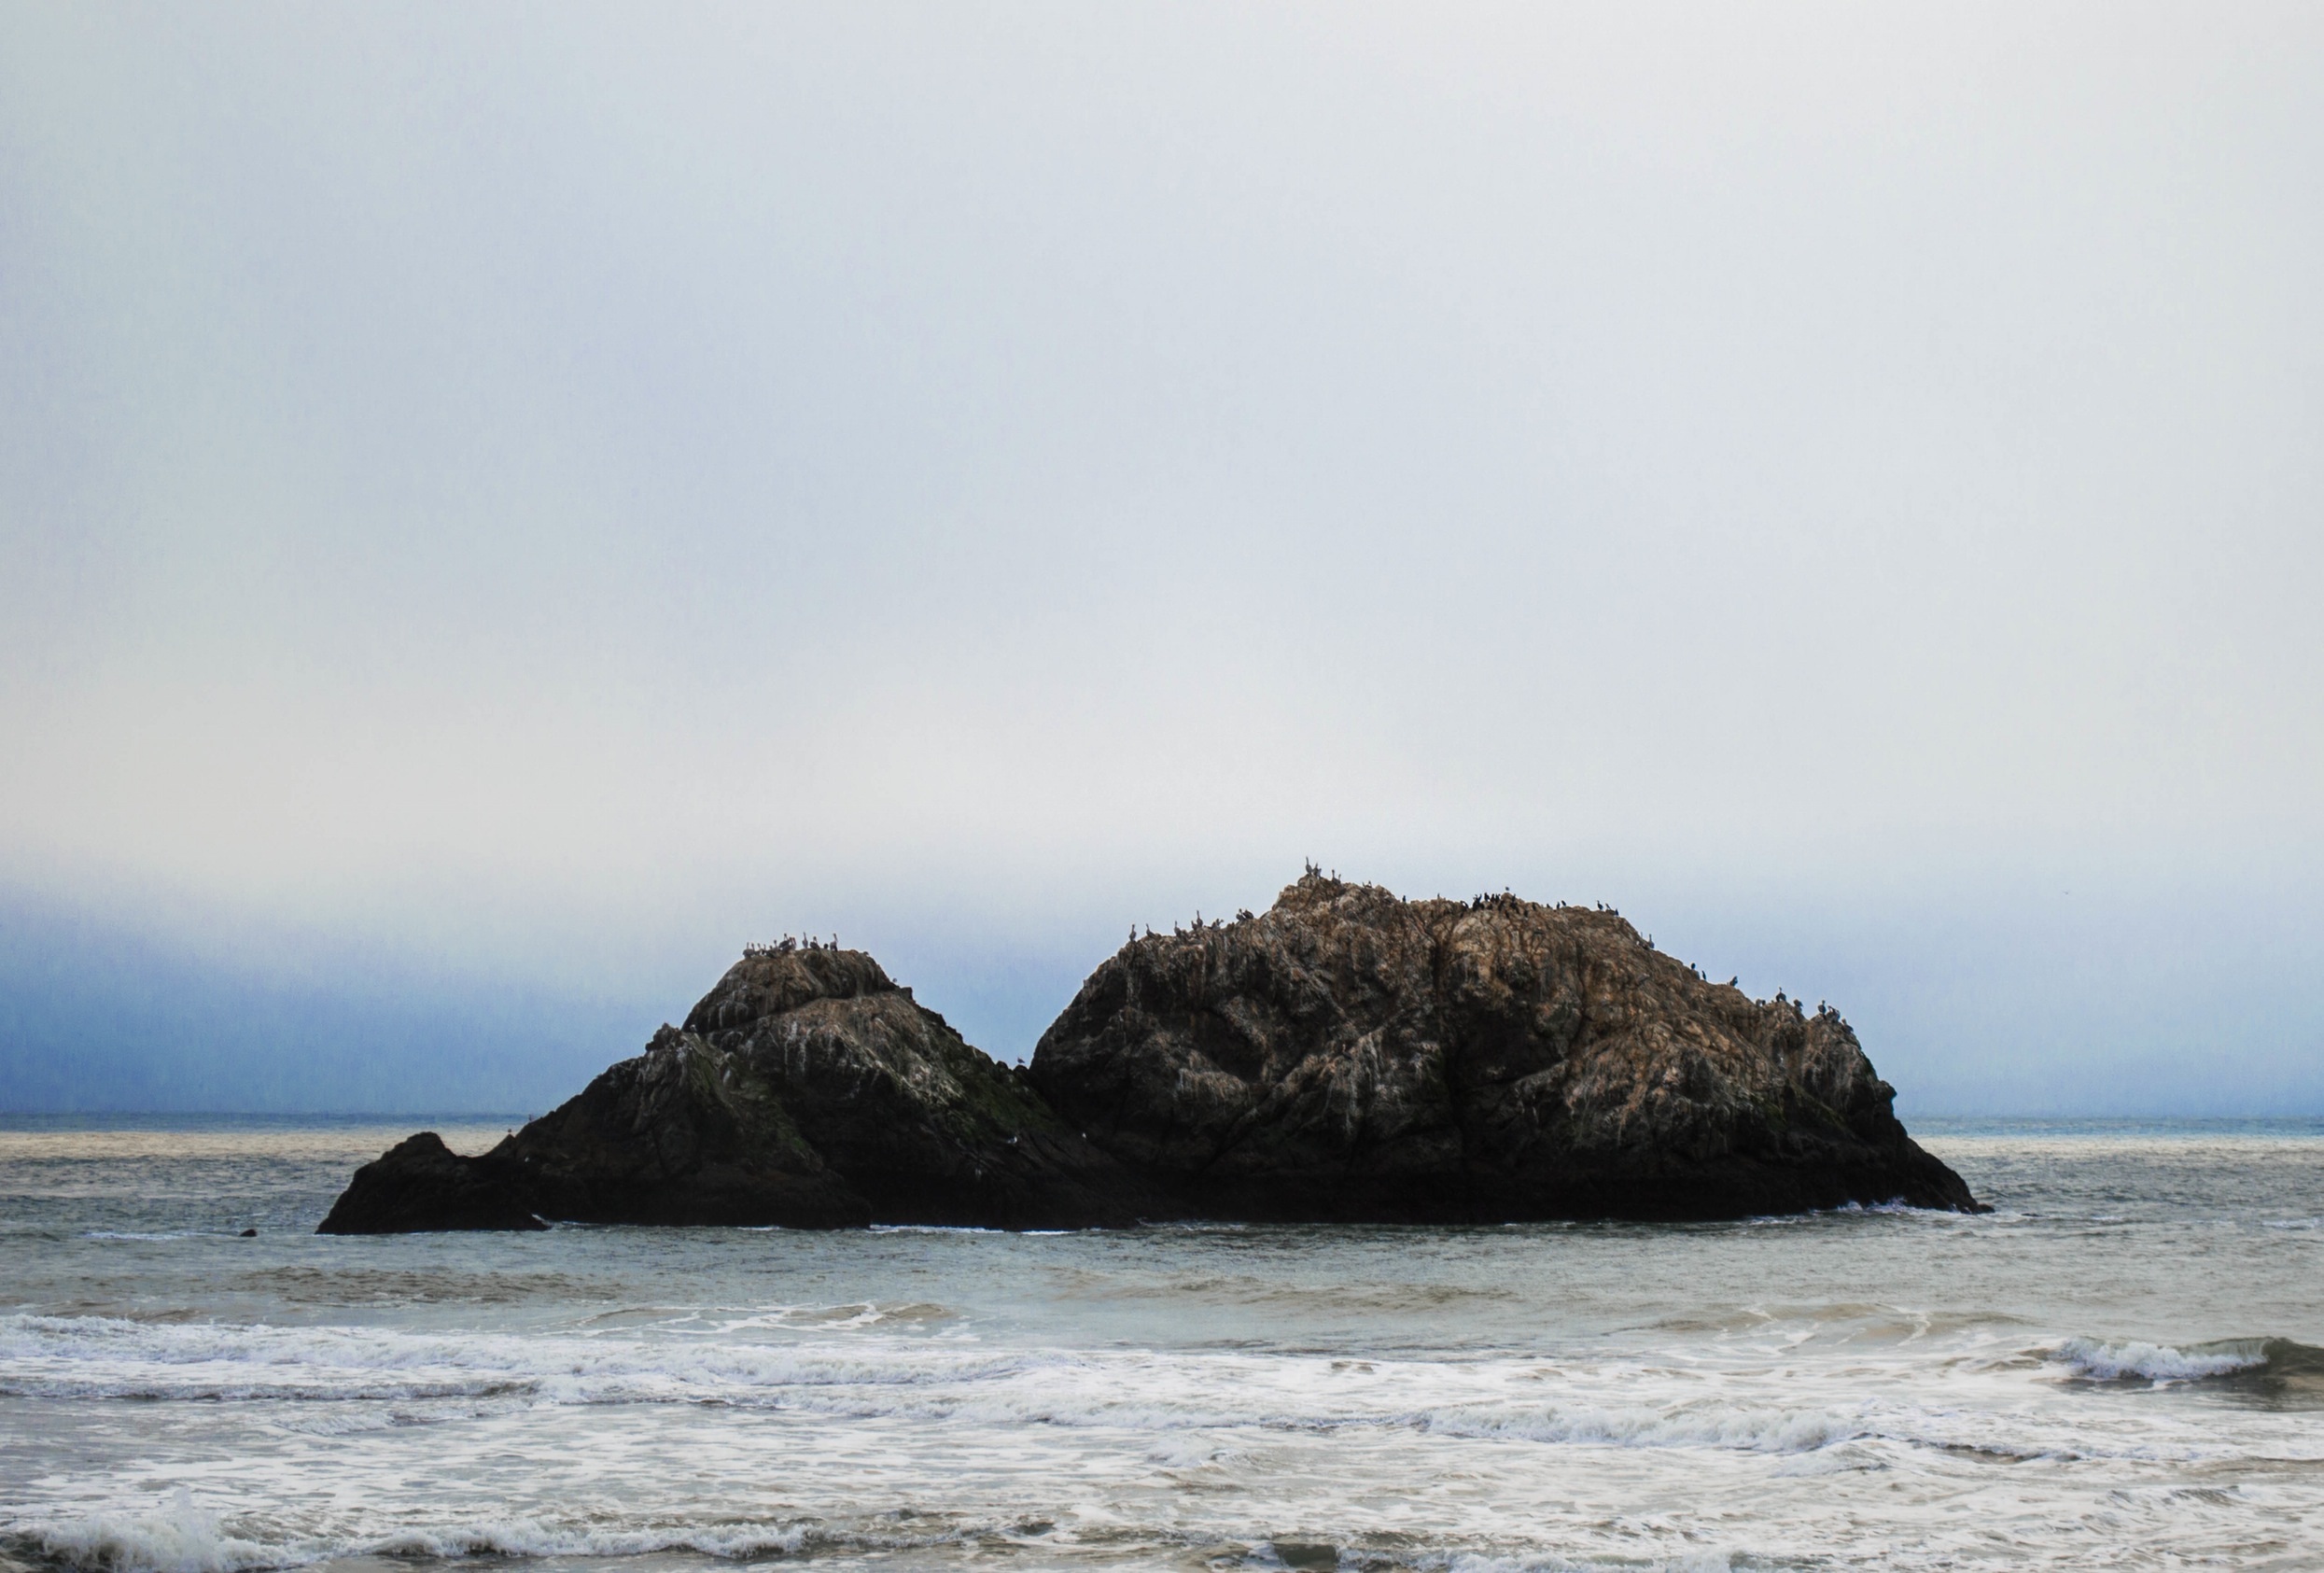
beach, landscape, sea, coast, water, nature, sand, rock, ocean, horizon, cloud, sky, shore, wave, stone, vacation, travel, coastline, cliff, tranquil, seascape, bay, tourism, terrain, body of water, outdoors, cape, atmospheric phenomenon, wind wave